Heinrich Dressel

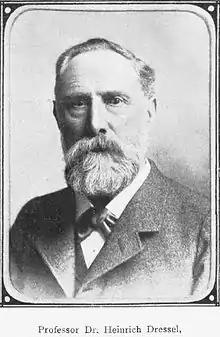
Dressel (1907)

Heinrich Dressel (June 16, 1845 – July 17, 1920) was a German archaeologist.